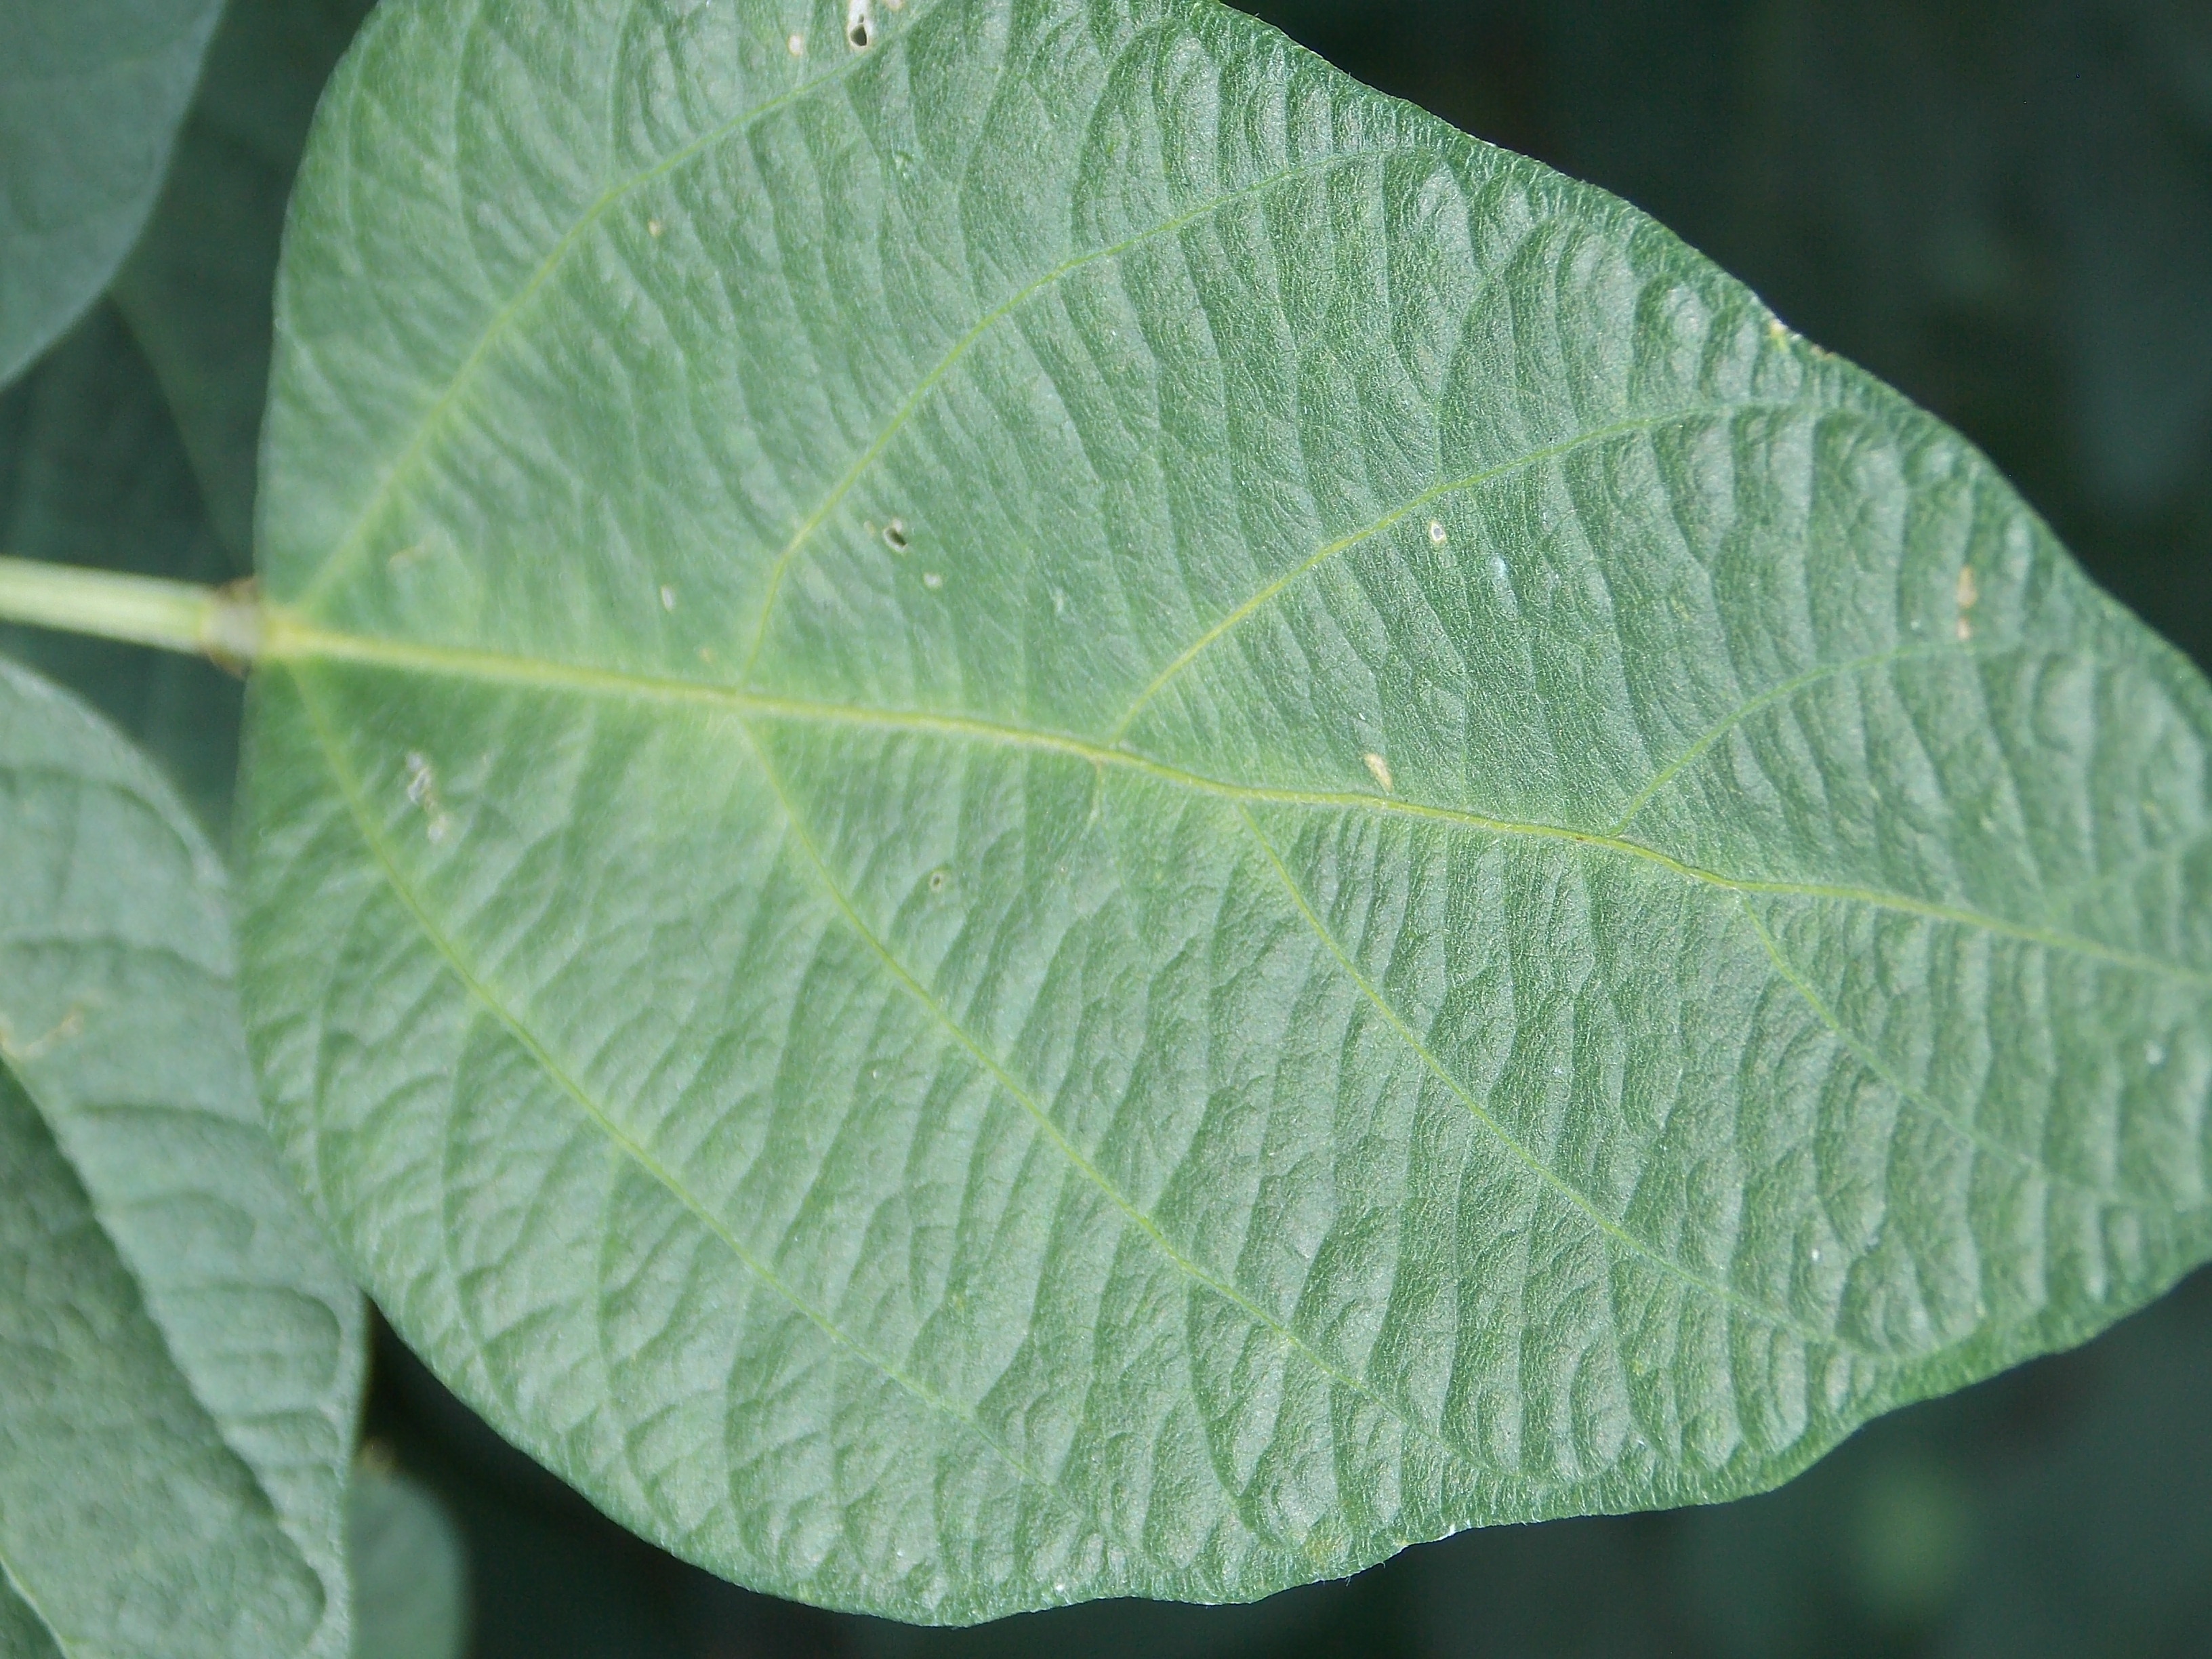
Label: Healthy